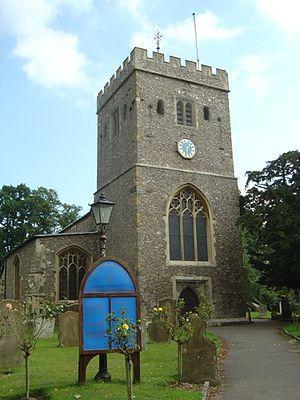
Cet article présente la septième saison de la série télévisée Inspecteur Barnaby.
Denham est un village et une paroisse civile du Buckinghamshire, en Angleterre. Il est situé au sud-est du comté, à la frontière du borough londonien de Hillingdon, au nord-ouest de la ville d'Uxbridge. Administrativement, il relève du district de South Bucks, dont il est le chef-lieu. Au moment du recensement de 2011, il comptait 7 139 habitants.